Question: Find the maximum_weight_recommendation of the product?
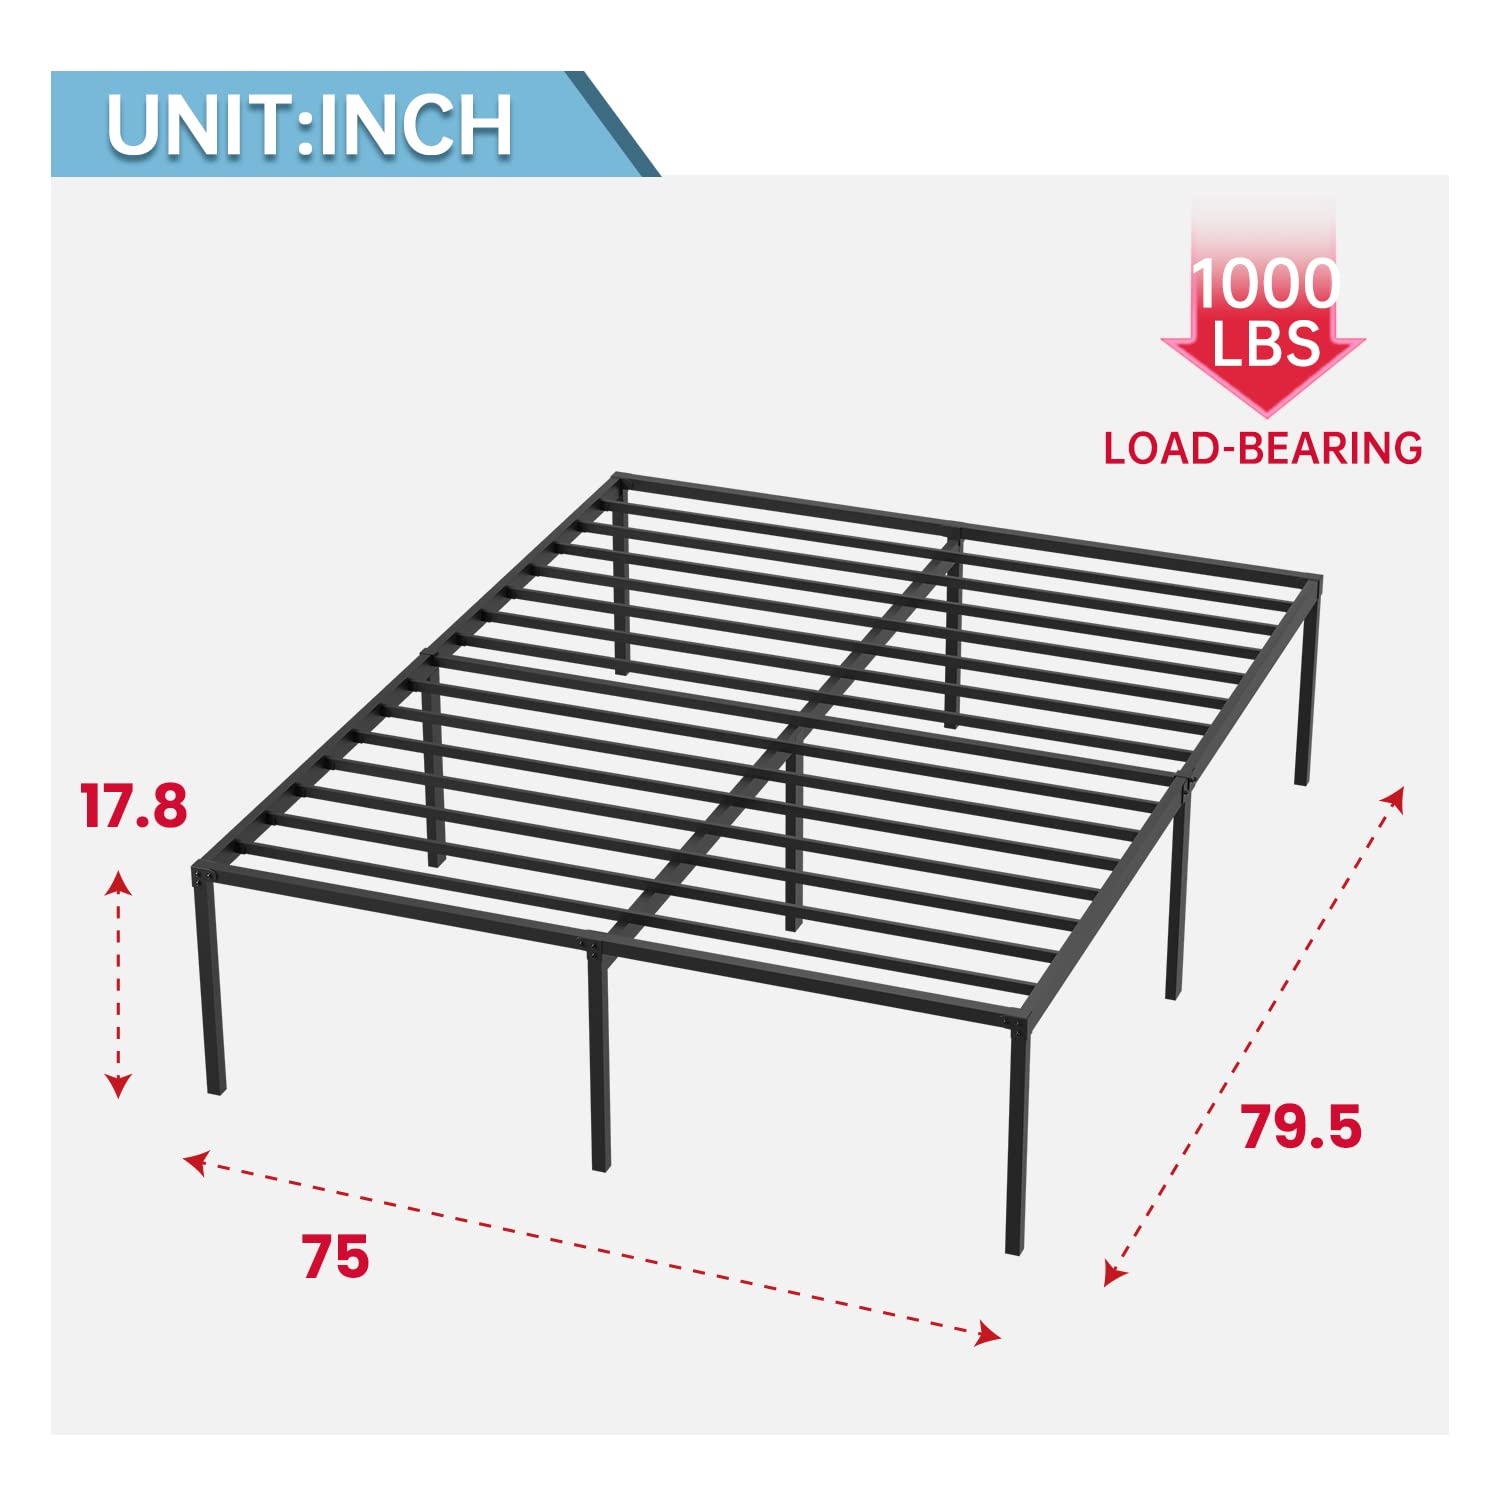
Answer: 1000.0 pound